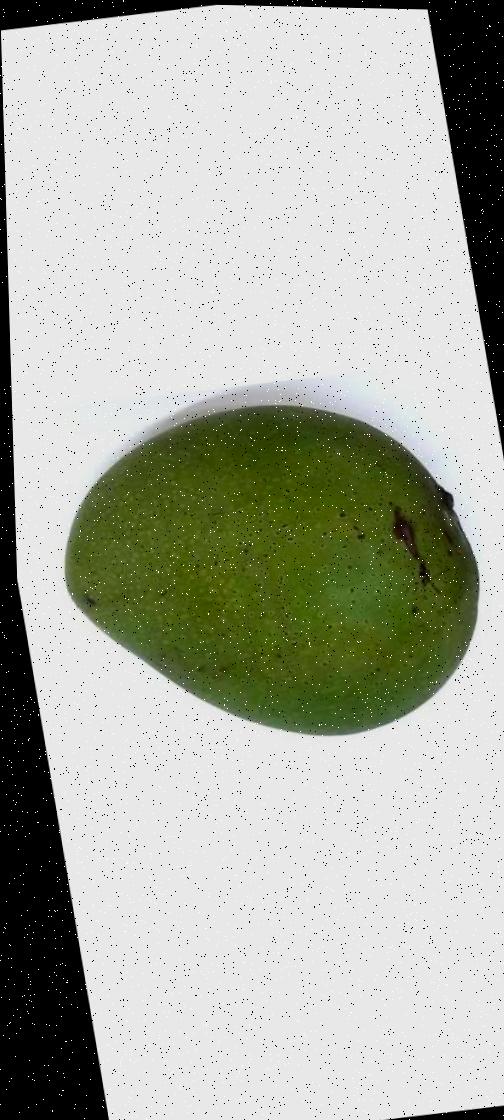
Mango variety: Ashshina Zhinuk